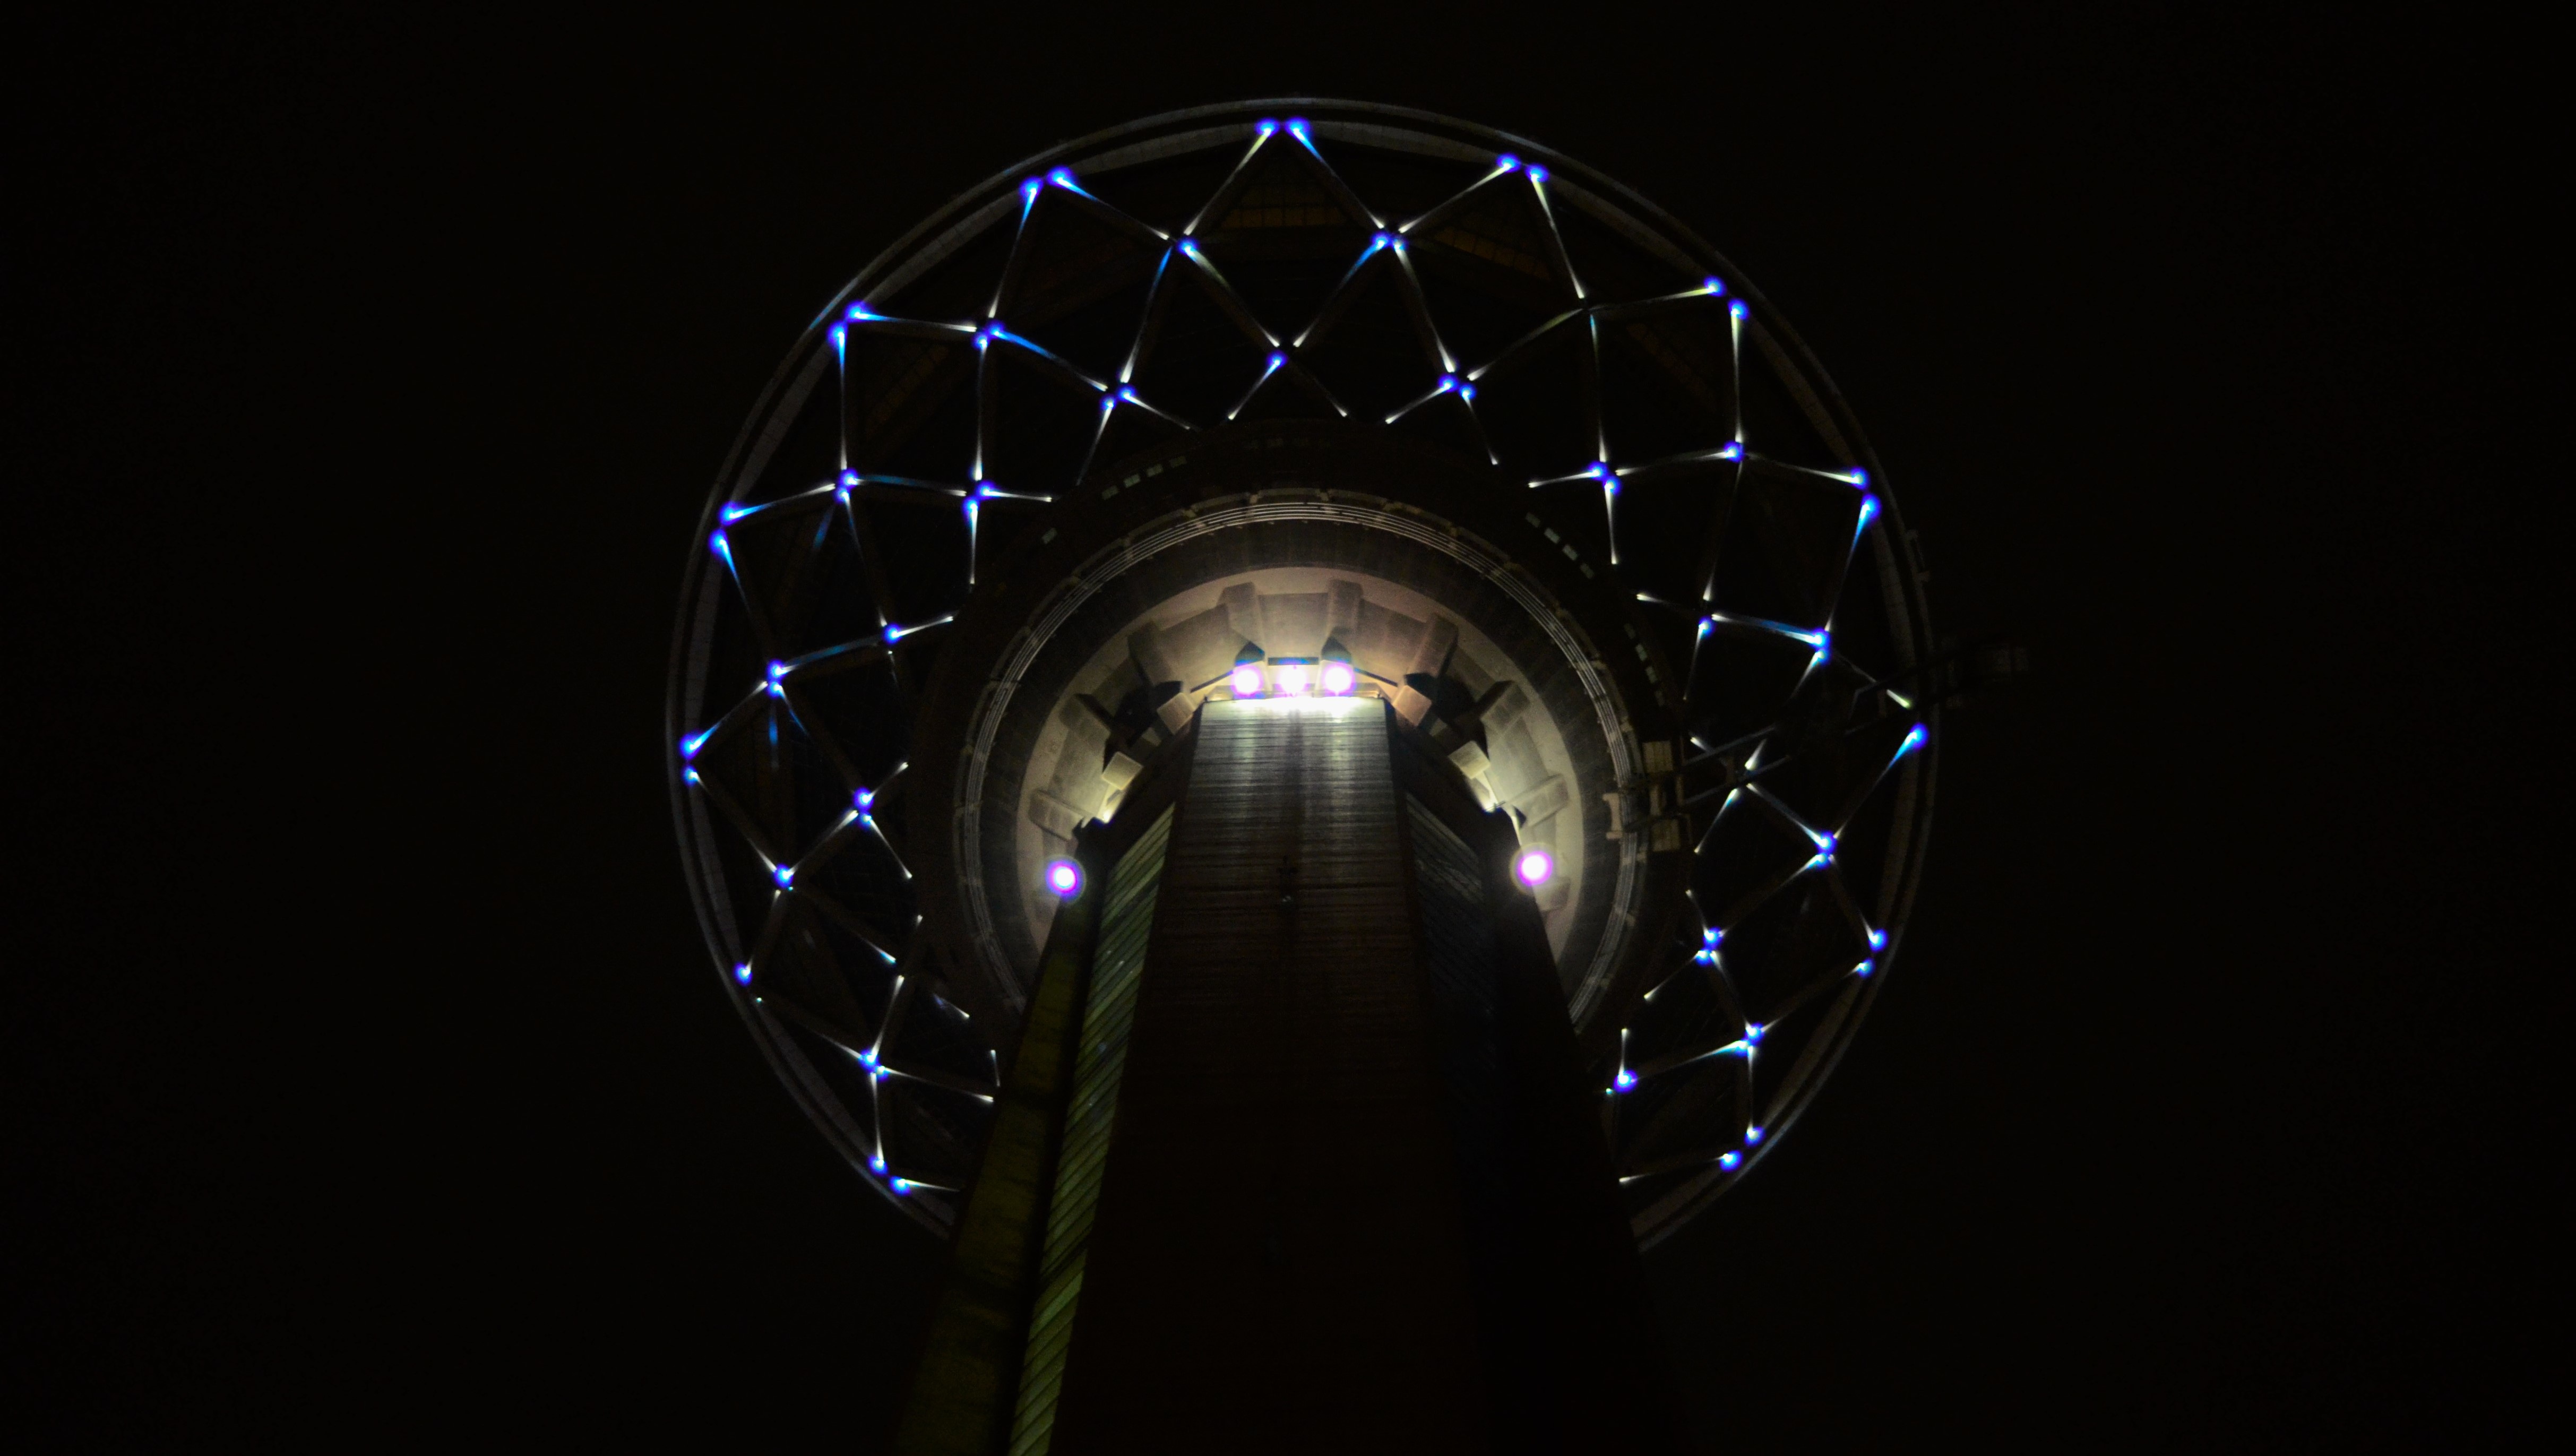
light, night, reflection, ferris wheel, darkness, lighting, circle, symmetry, sphere, shape